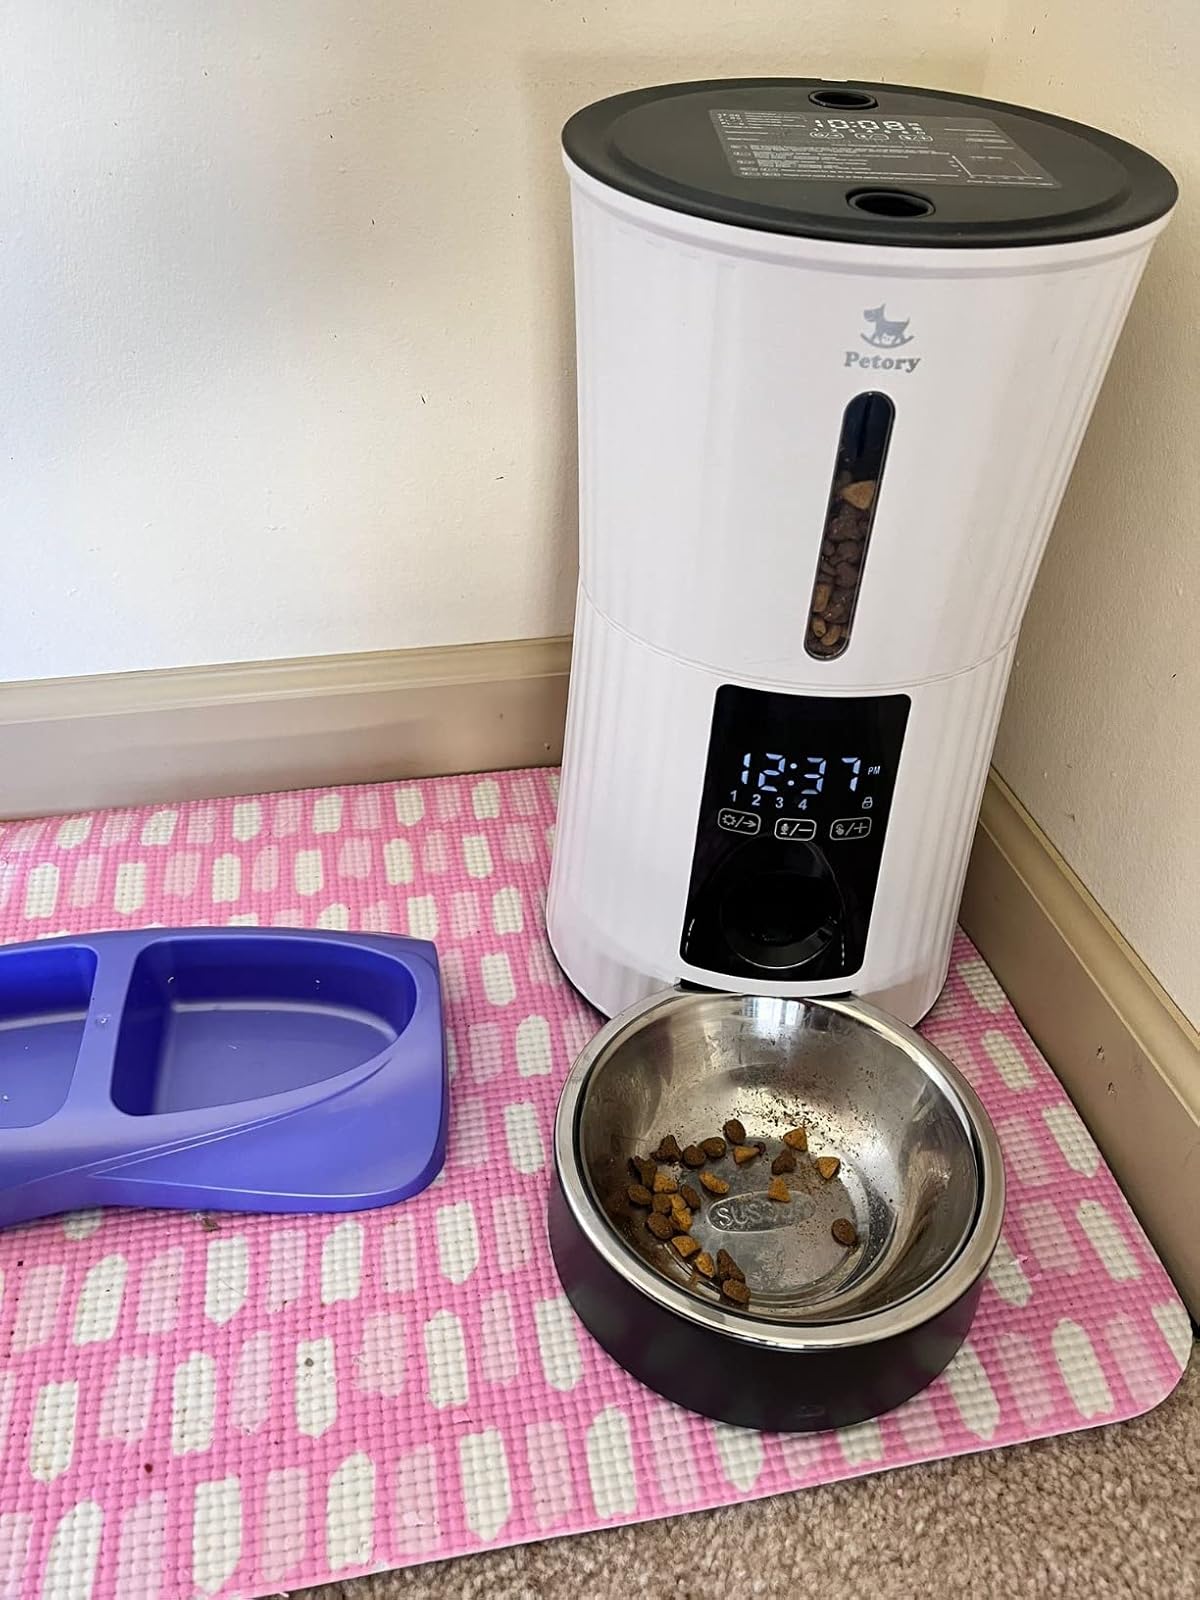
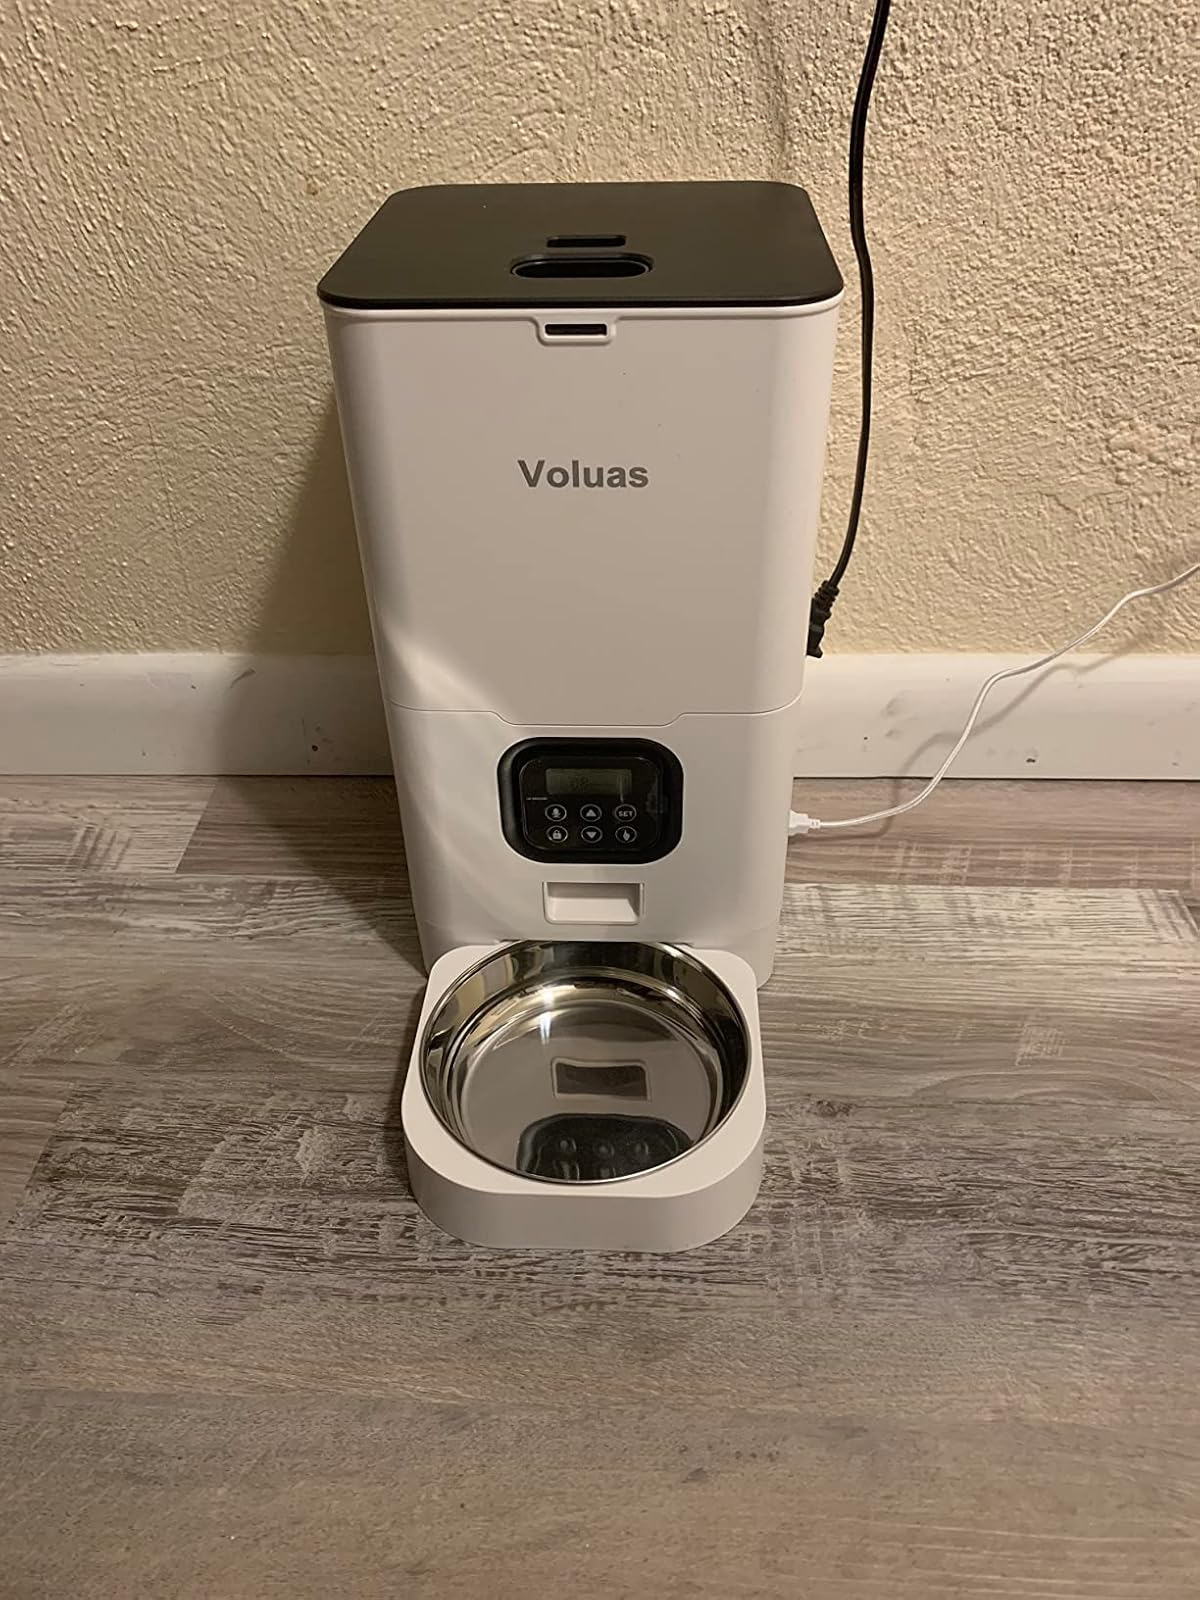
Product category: items_feeder
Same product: no